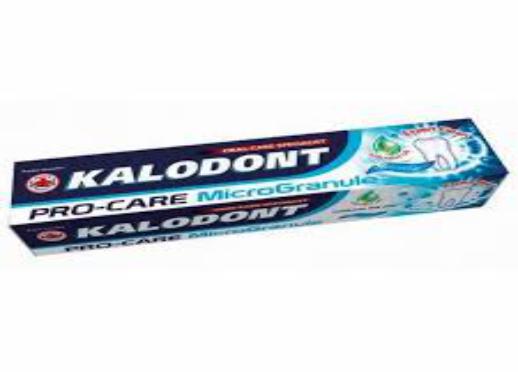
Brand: Kalodont
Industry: Necessities